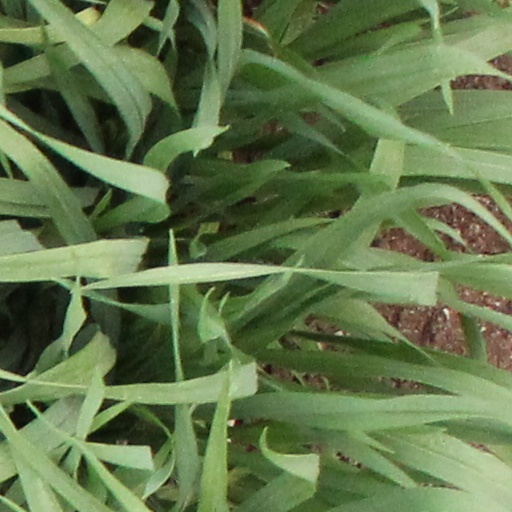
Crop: wheat